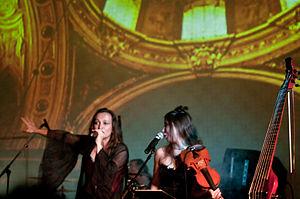
Qntal est un groupe allemand de musique fondé en 1991 par Ernst Horn et Michael Popp, rejoints peu de temps après par la chanteuse Sigrid Hausen, dite Syrah, qui est également membre du groupe médiéval Estampie.
Sigrid Hausen, également connue sous le pseudonyme de Syrah, est une chanteuse allemande.